Tubize Type 50

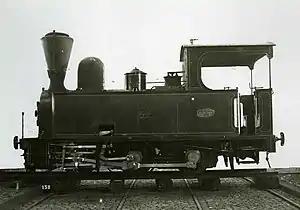
Tubize Type 50, built for service in Lebanon.

The Tubize Type 50 is a Belgian narrow gauge tank engine steam locomotive built by Ateliers de Tubize for use on railways in the Ottoman Empire in 1892. After the break-up of the Empire, they were used in Lebanon, Syria and Saudi Arabia. According to company records, they were similar to locomotives built for the Belgian State Railways.